Esports

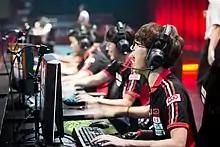
Players competing in a "League of Legends" tournament

Esports, short for electronic sports, is a form of competition using video games. Esports often takes the form of organized, multiplayer video game competitions, particularly between professional players, played individually or as teams.